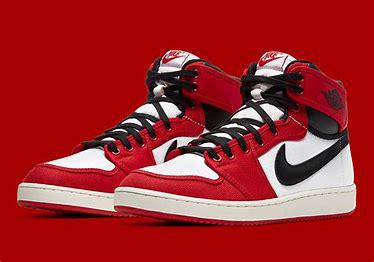
Brand: Jordan
Model: 100